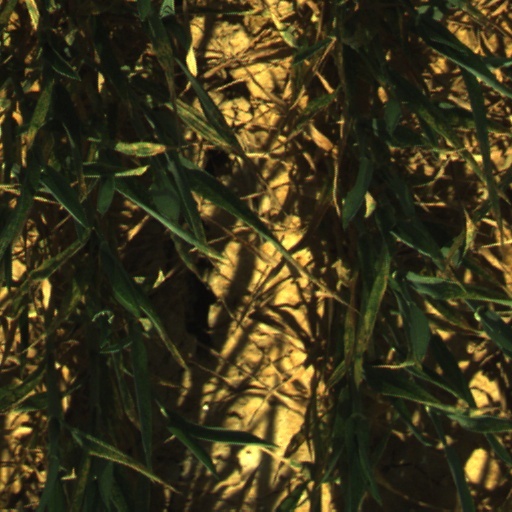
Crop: wheat